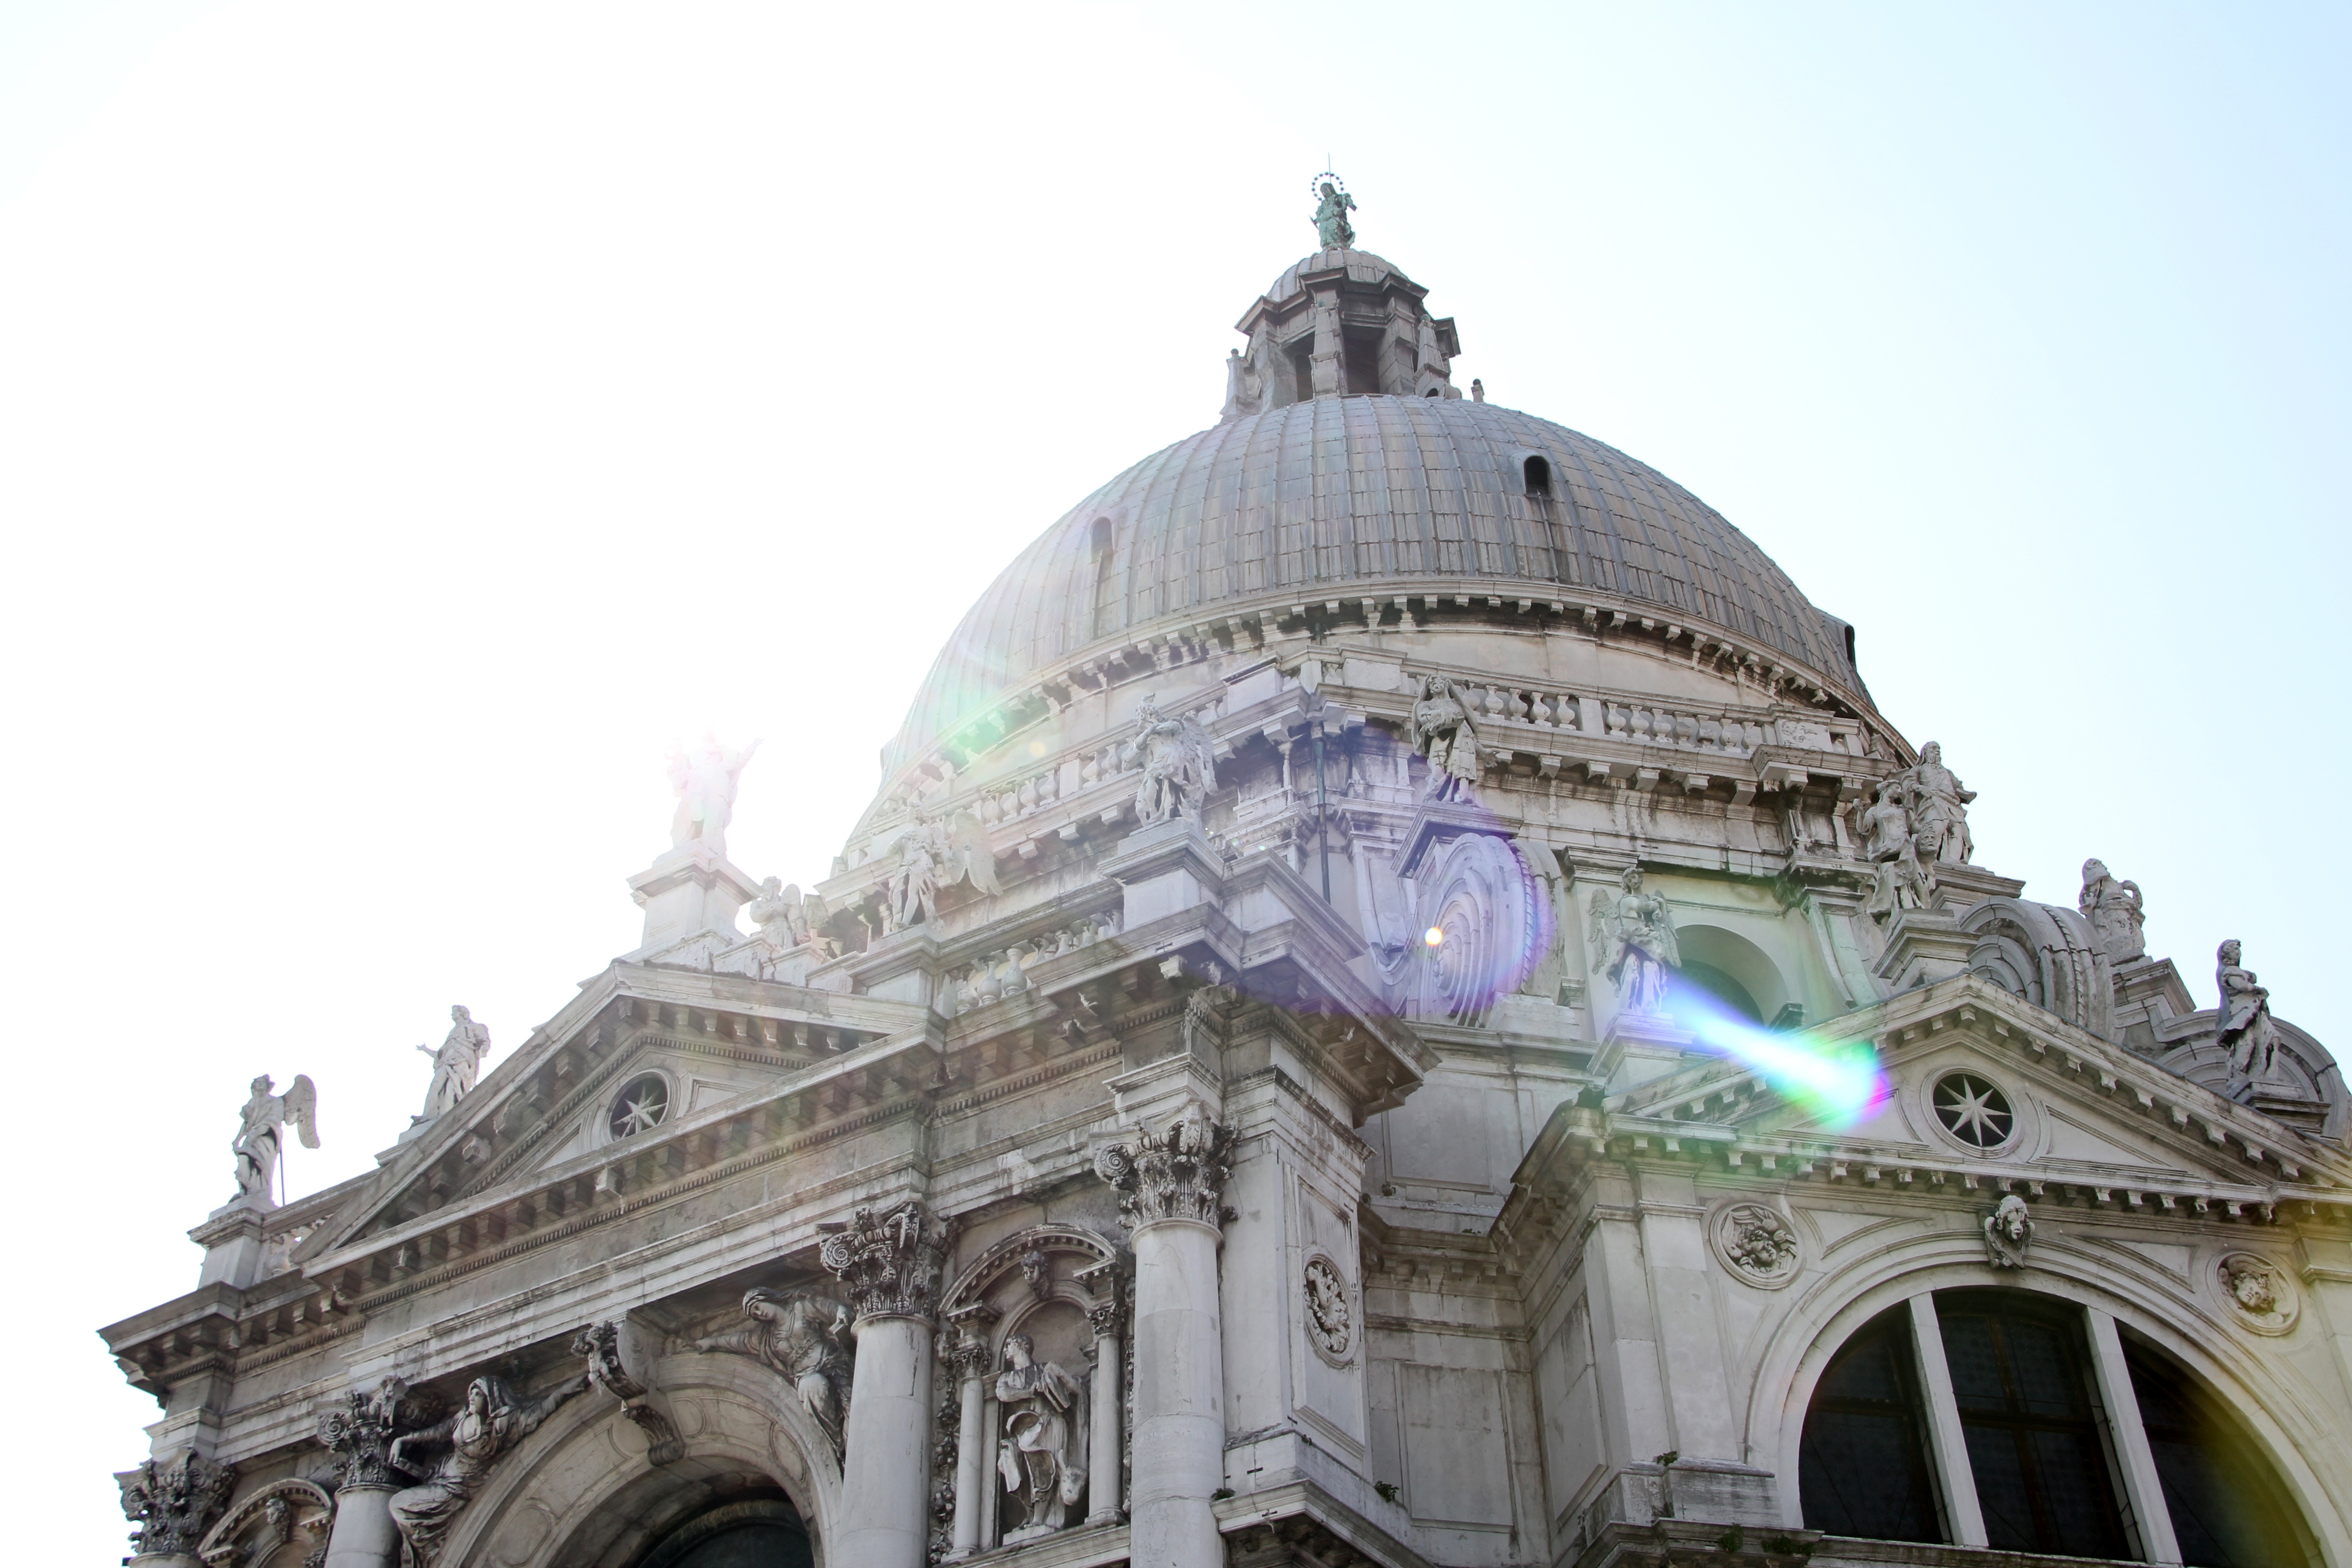
architecture, building, landmark, venice, church, cathedral, place of worship, temple, steeple, basilica, dome, palladio, historic site, byzantine architecture